Mack White

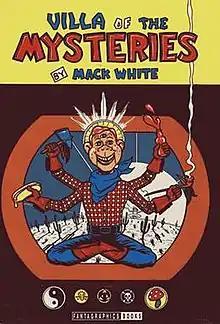
The cover of While's "Villa of the Mysteries", parodying "Howdy Doody"

Mack White (born December 20, 1952) is a comics writer and artist who lives in Texas.